Hugh II of Jaffa

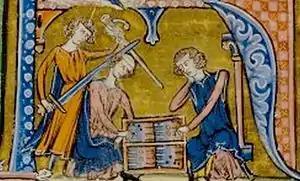
A Breton knight attempts to assassiante Hugh while he plays dice in the street

Hugh II ( 1106 – 1134), also called Hugh of Le Puiset, was the first count of Jaffa in the Kingdom of Jerusalem. He was born in Apulia and came to the crusader kingdom in 1120, where he obtained Jaffa as his inheritance. King Baldwin II, who was his cousin, allowed Hugh to marry the wealthy widow Emma of Jericho in 1123; the marriage enabled Hugh to exert power over the land held by Emma and her minor sons, Eustace and Walter. After Baldwin II's death in 1131, Hugh came into a conflict with King Fulk. Hugh opposed Fulk's attempts to exclude Queen Melisende (Fulk's wife and Hugh's cousin) from power and Fulk's replacement of the established nobility with newcomers from Europe. The tensions escalated into an open rebellion in 1134 after Hugh's stepson Walter accused him of high treason. Hugh enjoyed a broad public support until he sought help from the Egyptians, the crusaders' archenemy. After agreeing to a three-year exile, Hugh survived an assassination attempt widely attributed to Fulk. He then returned to Apulia, where he died.